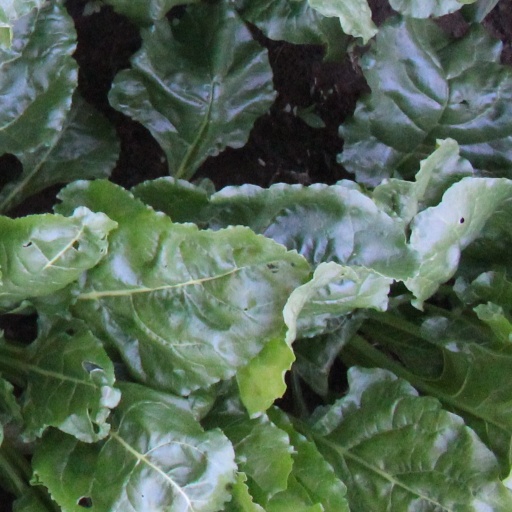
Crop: sugar beet